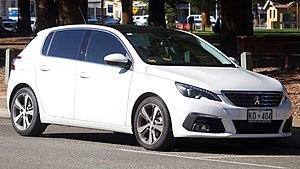
La 308 est une automobile compacte du constructeur français Peugeot. Elle est présentée à Francfort en septembre 2013 et commercialisée dès le 12 septembre 2013. Elle est la seconde génération de 308 et succède à la Peugeot 308 I produite depuis 2007. Elle est élue voiture européenne de l'année 2014, douze ans après la Peugeot 307.